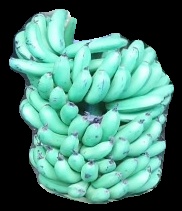
Variety: pachbale
Grade: grade1